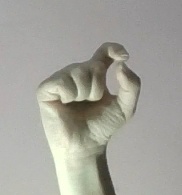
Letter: fa